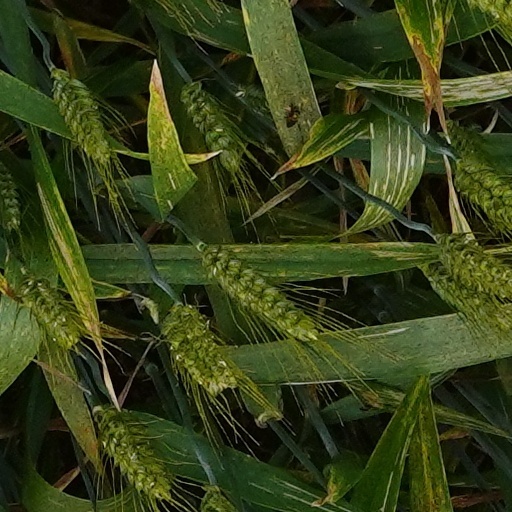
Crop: wheat